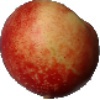
Label: nectarine